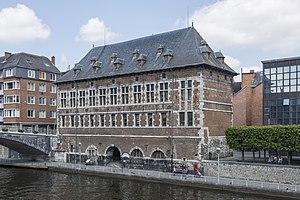
La Halle al'Chair, sise dans la ville belge de Namur, est un bâtiment historique de style Renaissance mosane construit au XVIᵉ siècle. Édifié à l'origine pour la corporation des bouchers, il abrite aujourd'hui le musée archéologique de Namur.
La Renaissance mosane est un style d'architecture régionale datant du XVIIᵉ et XVIIIᵉ siècles. Le style est directement lié à l'architecture de la Renaissance et ne doit pas être confondu avec l'art mosan, qui lui s'applique à l'art roman et à l'architecture romane pendant le Moyen Âge dans la région de la Meuse.